Jingdezhen

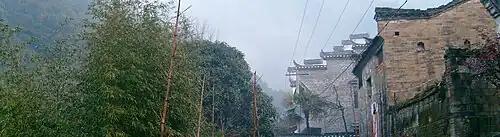
Huizhou architecture (Anhui Province) in Yaoli town, Fuliang county

There are some important industrial enterprises in Jingdezhen City, such as Changhe Aircraft Industries Corporation; Jingdezhen Ceramics; Jingdezhen Refrigeration Compressor, etc.